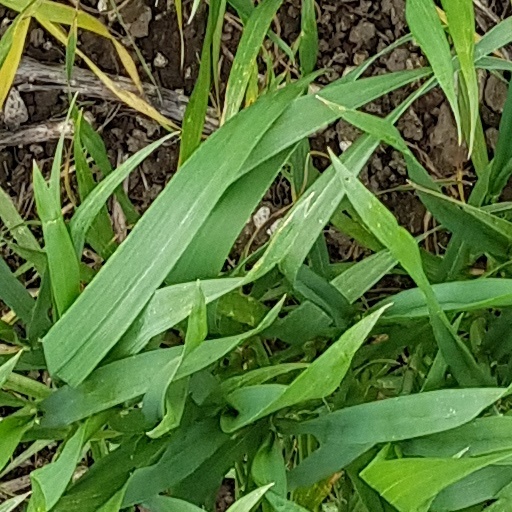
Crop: wheat